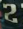
Number: 2